George Rolleston

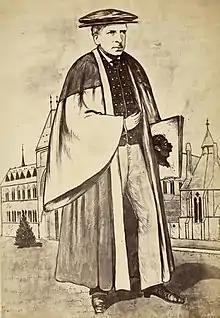
A portrait from the Welsh Portrait Collection at the National Library of Wales. Depicted person: George Rolleston – Physician and zoologist; circa 1860.

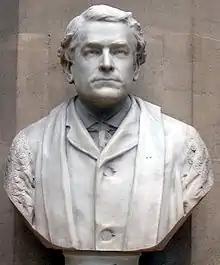
Bust of George Rolleston in the Oxford University Museum.

As a zoologist, Rolleston was a protégé of Thomas Henry Huxley, and took part in both of the critical sessions at the 1860 British Association meeting in Oxford. Rolleston was one of the organisers for the meeting: he arranged for Huxley to stay at Christ Church during the meeting, and to have a crocodile skull in Huxley's room for study. Huxley was instrumental in Rolleston's appointment to the Linacre chair that very year, backing him against Owen's candidate. Rolleston wrote him a 'you'll never regret this' letter.